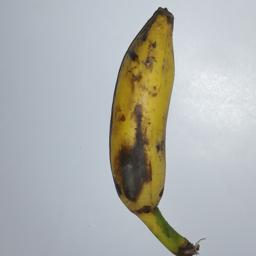
Banana variety: Champa Kola